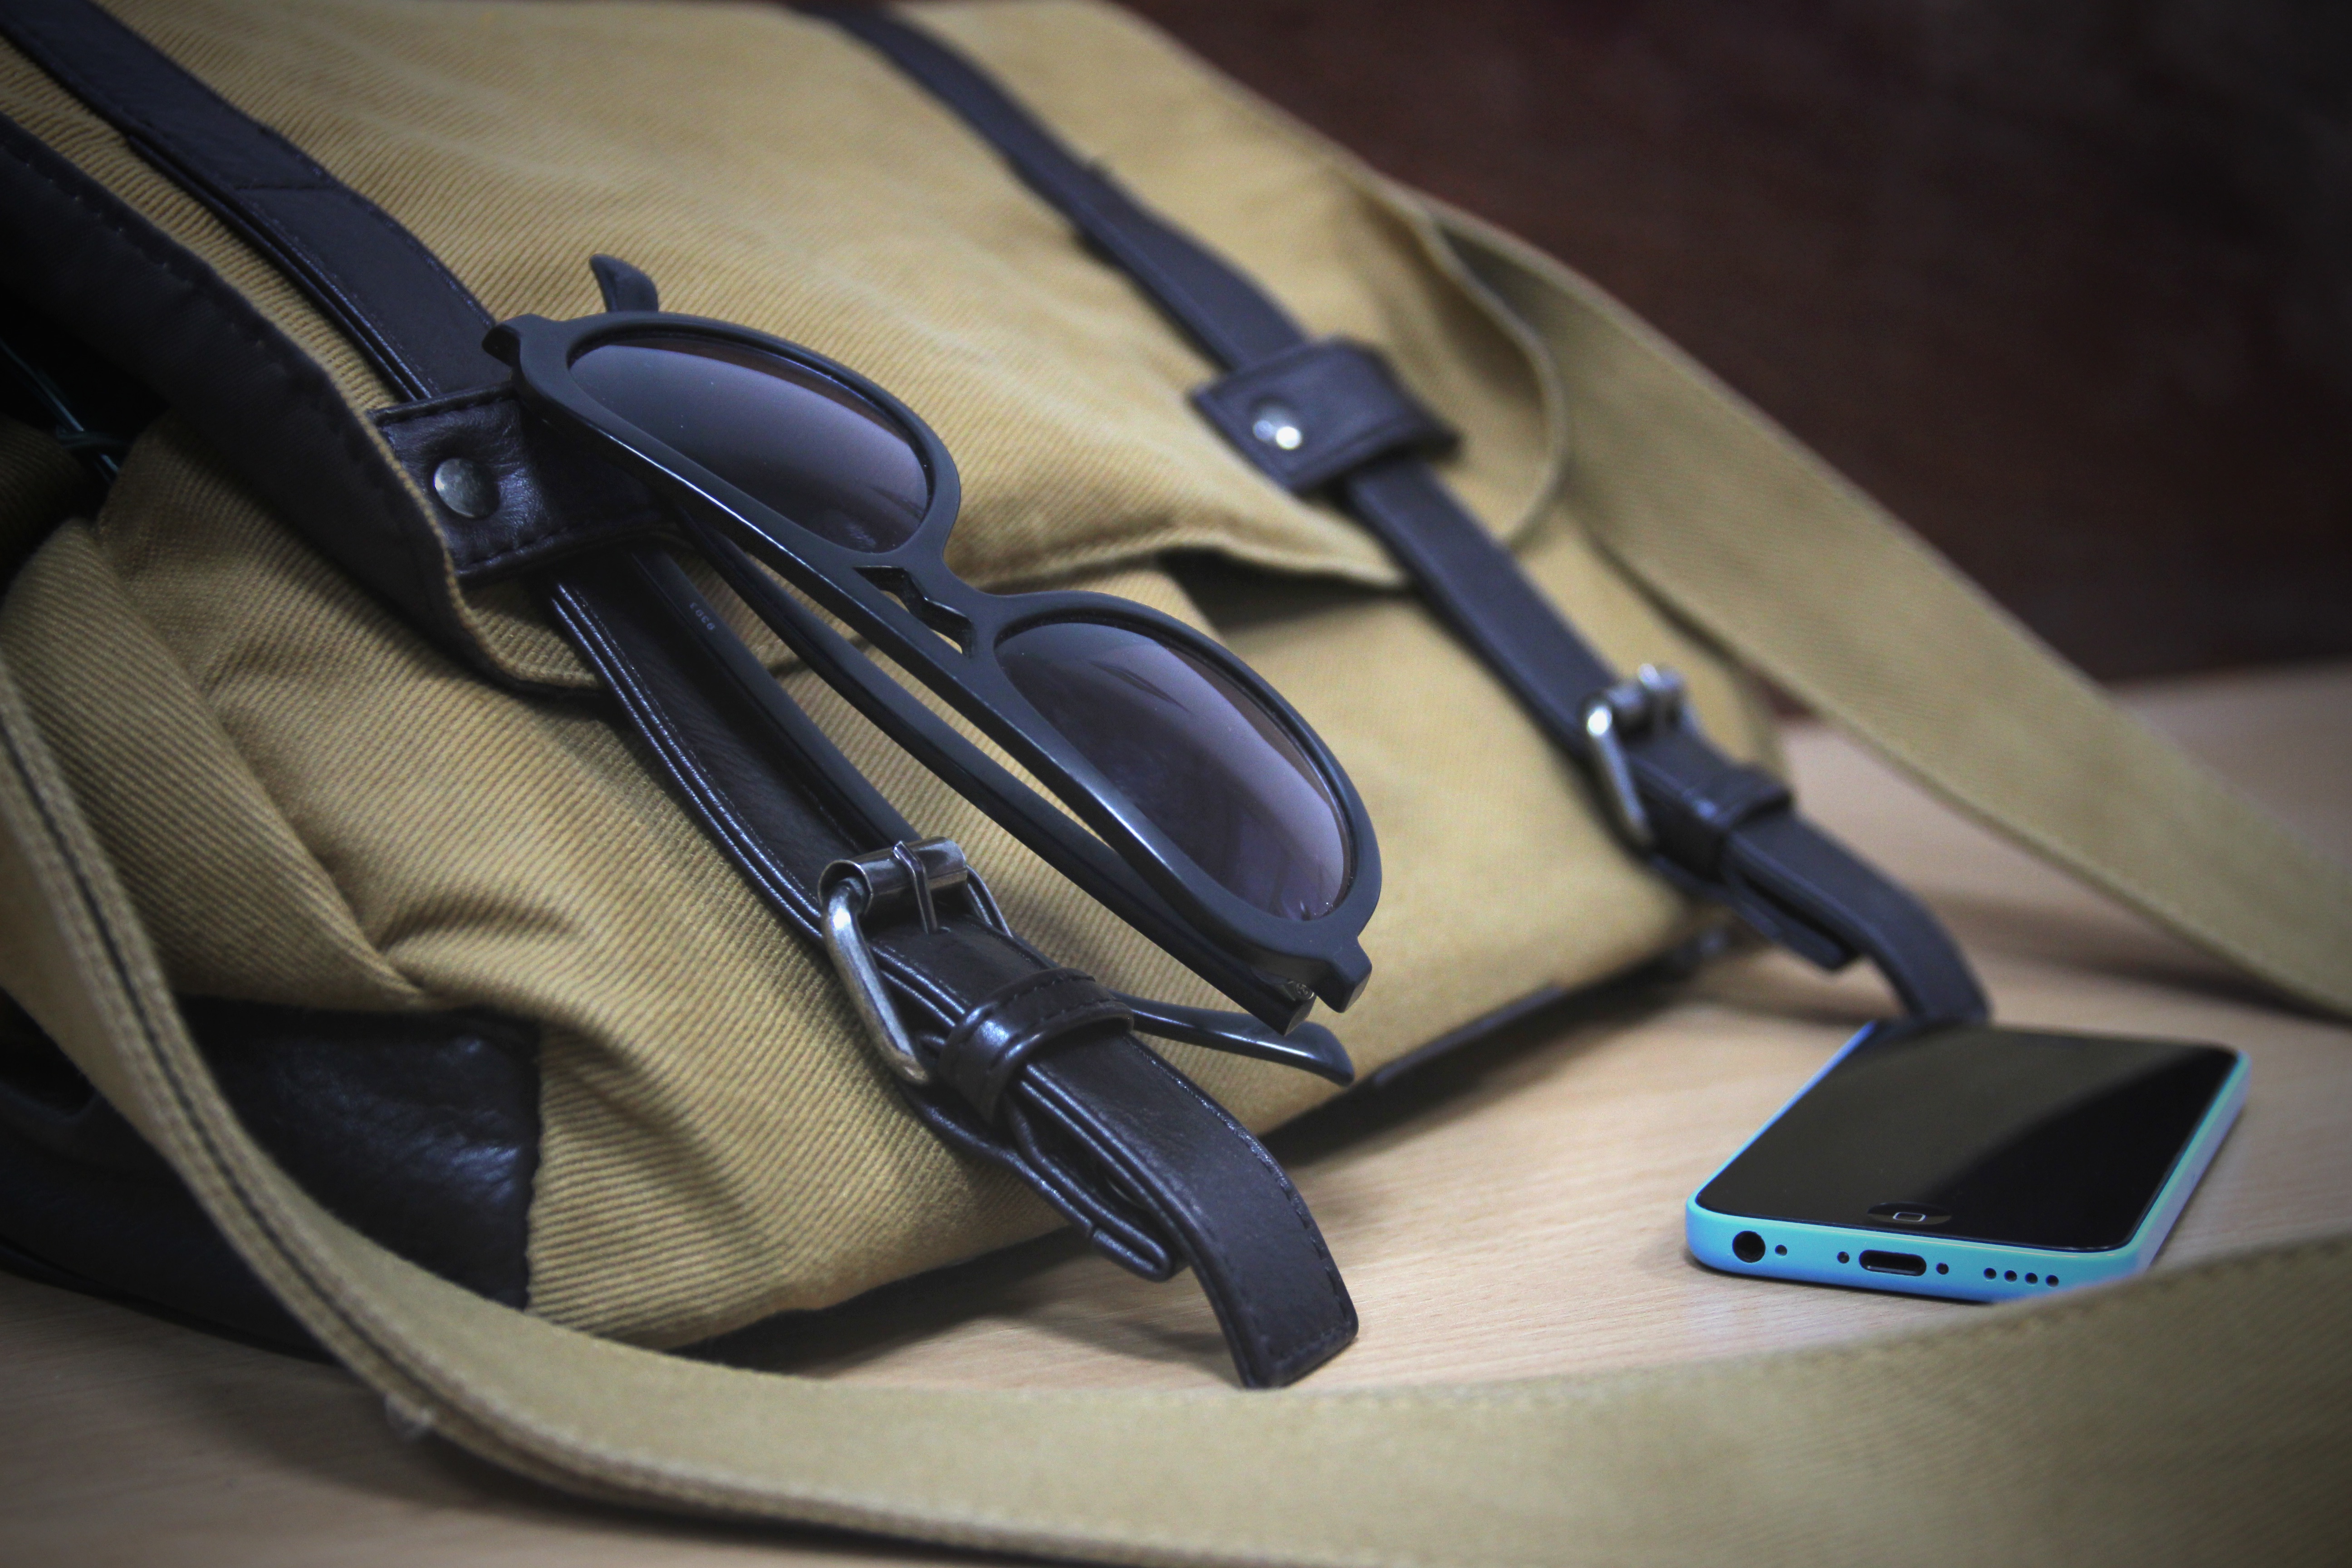
technology, gadget, product, headphones, sunglasses, glasses, eyewear, audio equipment, electronic device, vision care